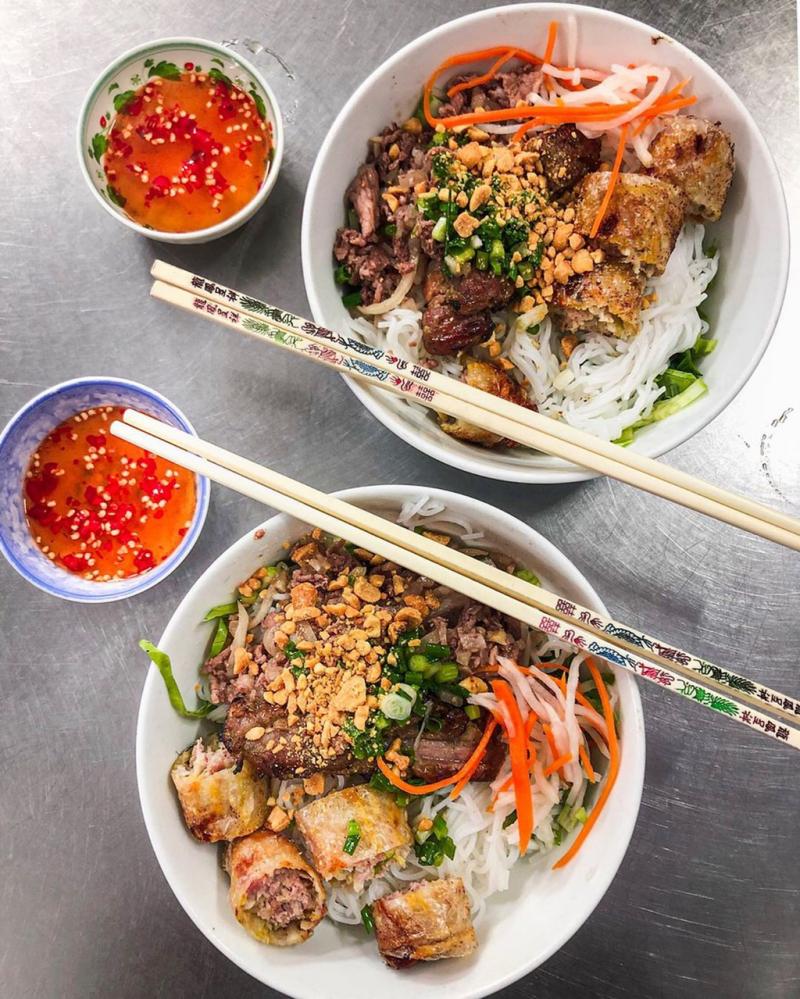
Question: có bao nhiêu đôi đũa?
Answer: có hai đôi đũa